White House Bicentennial silver dollar

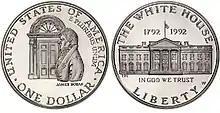
Obverse and reverse

The White House Bicentennial silver dollar is a commemorative silver dollar issued by the United States Mint in 1992.